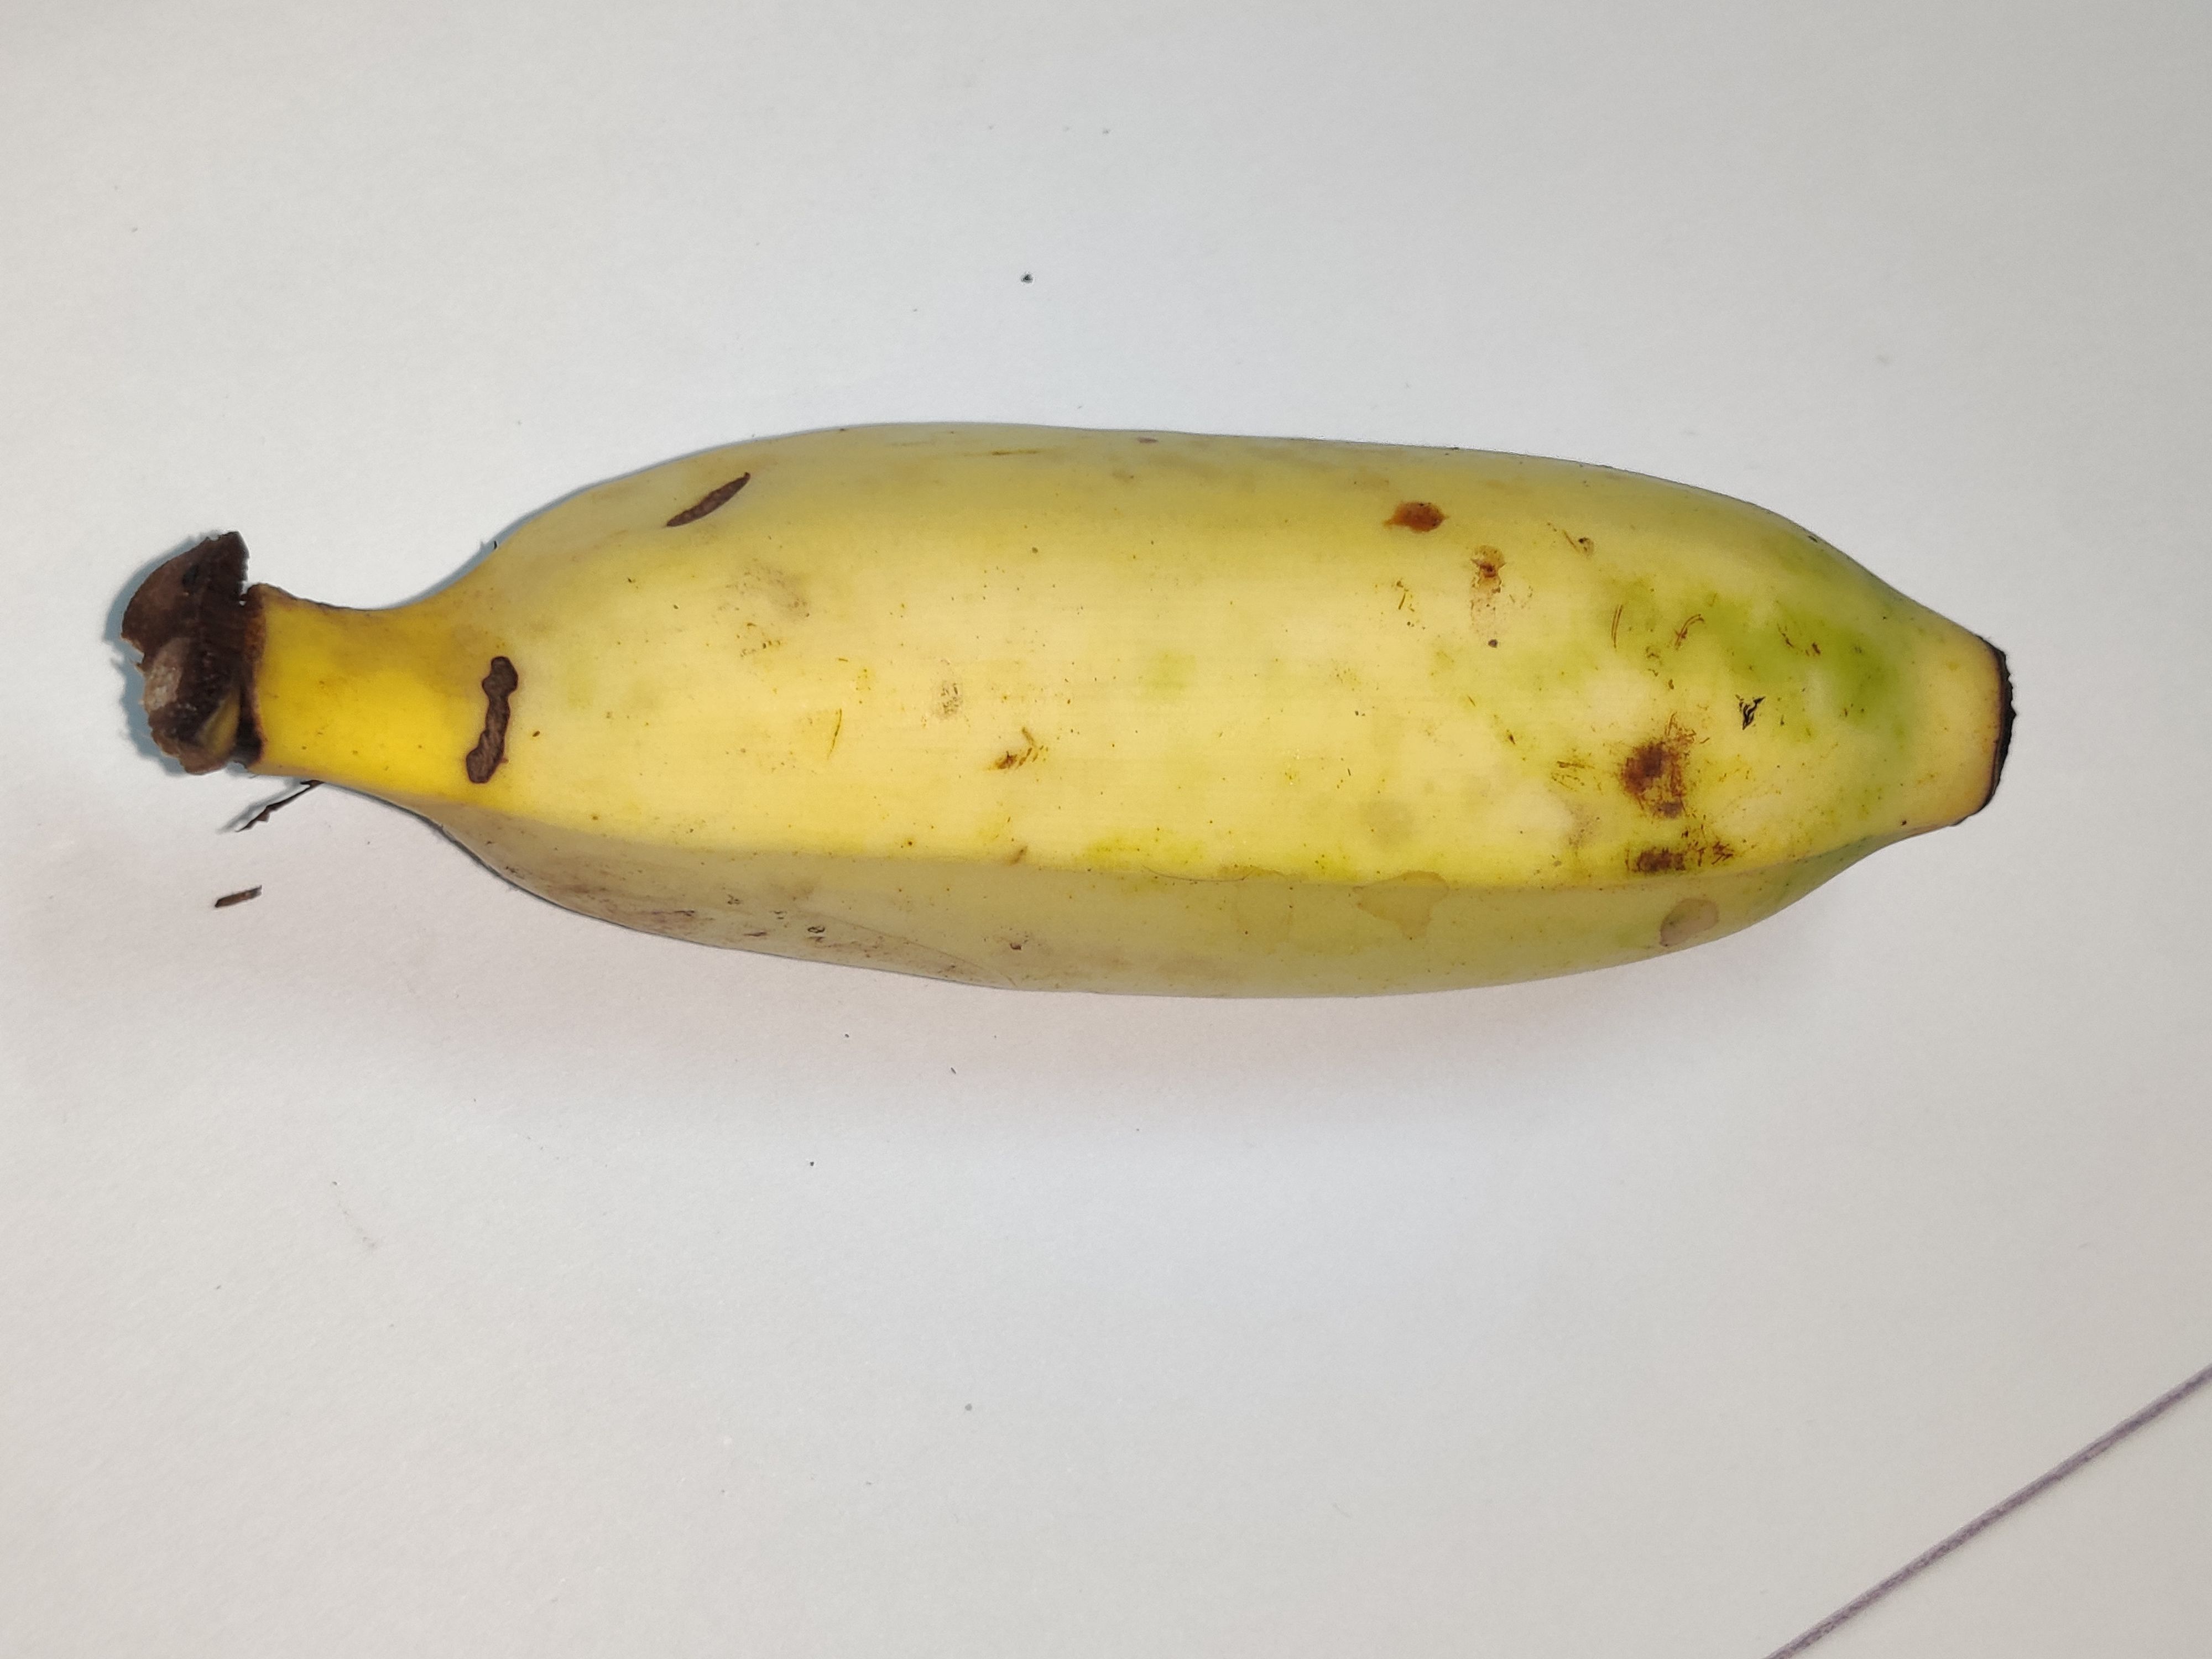
Fruit: banana
Grade: 1st-grade